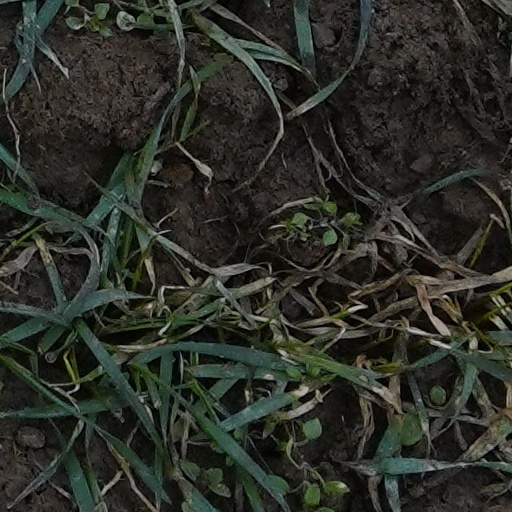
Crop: wheat